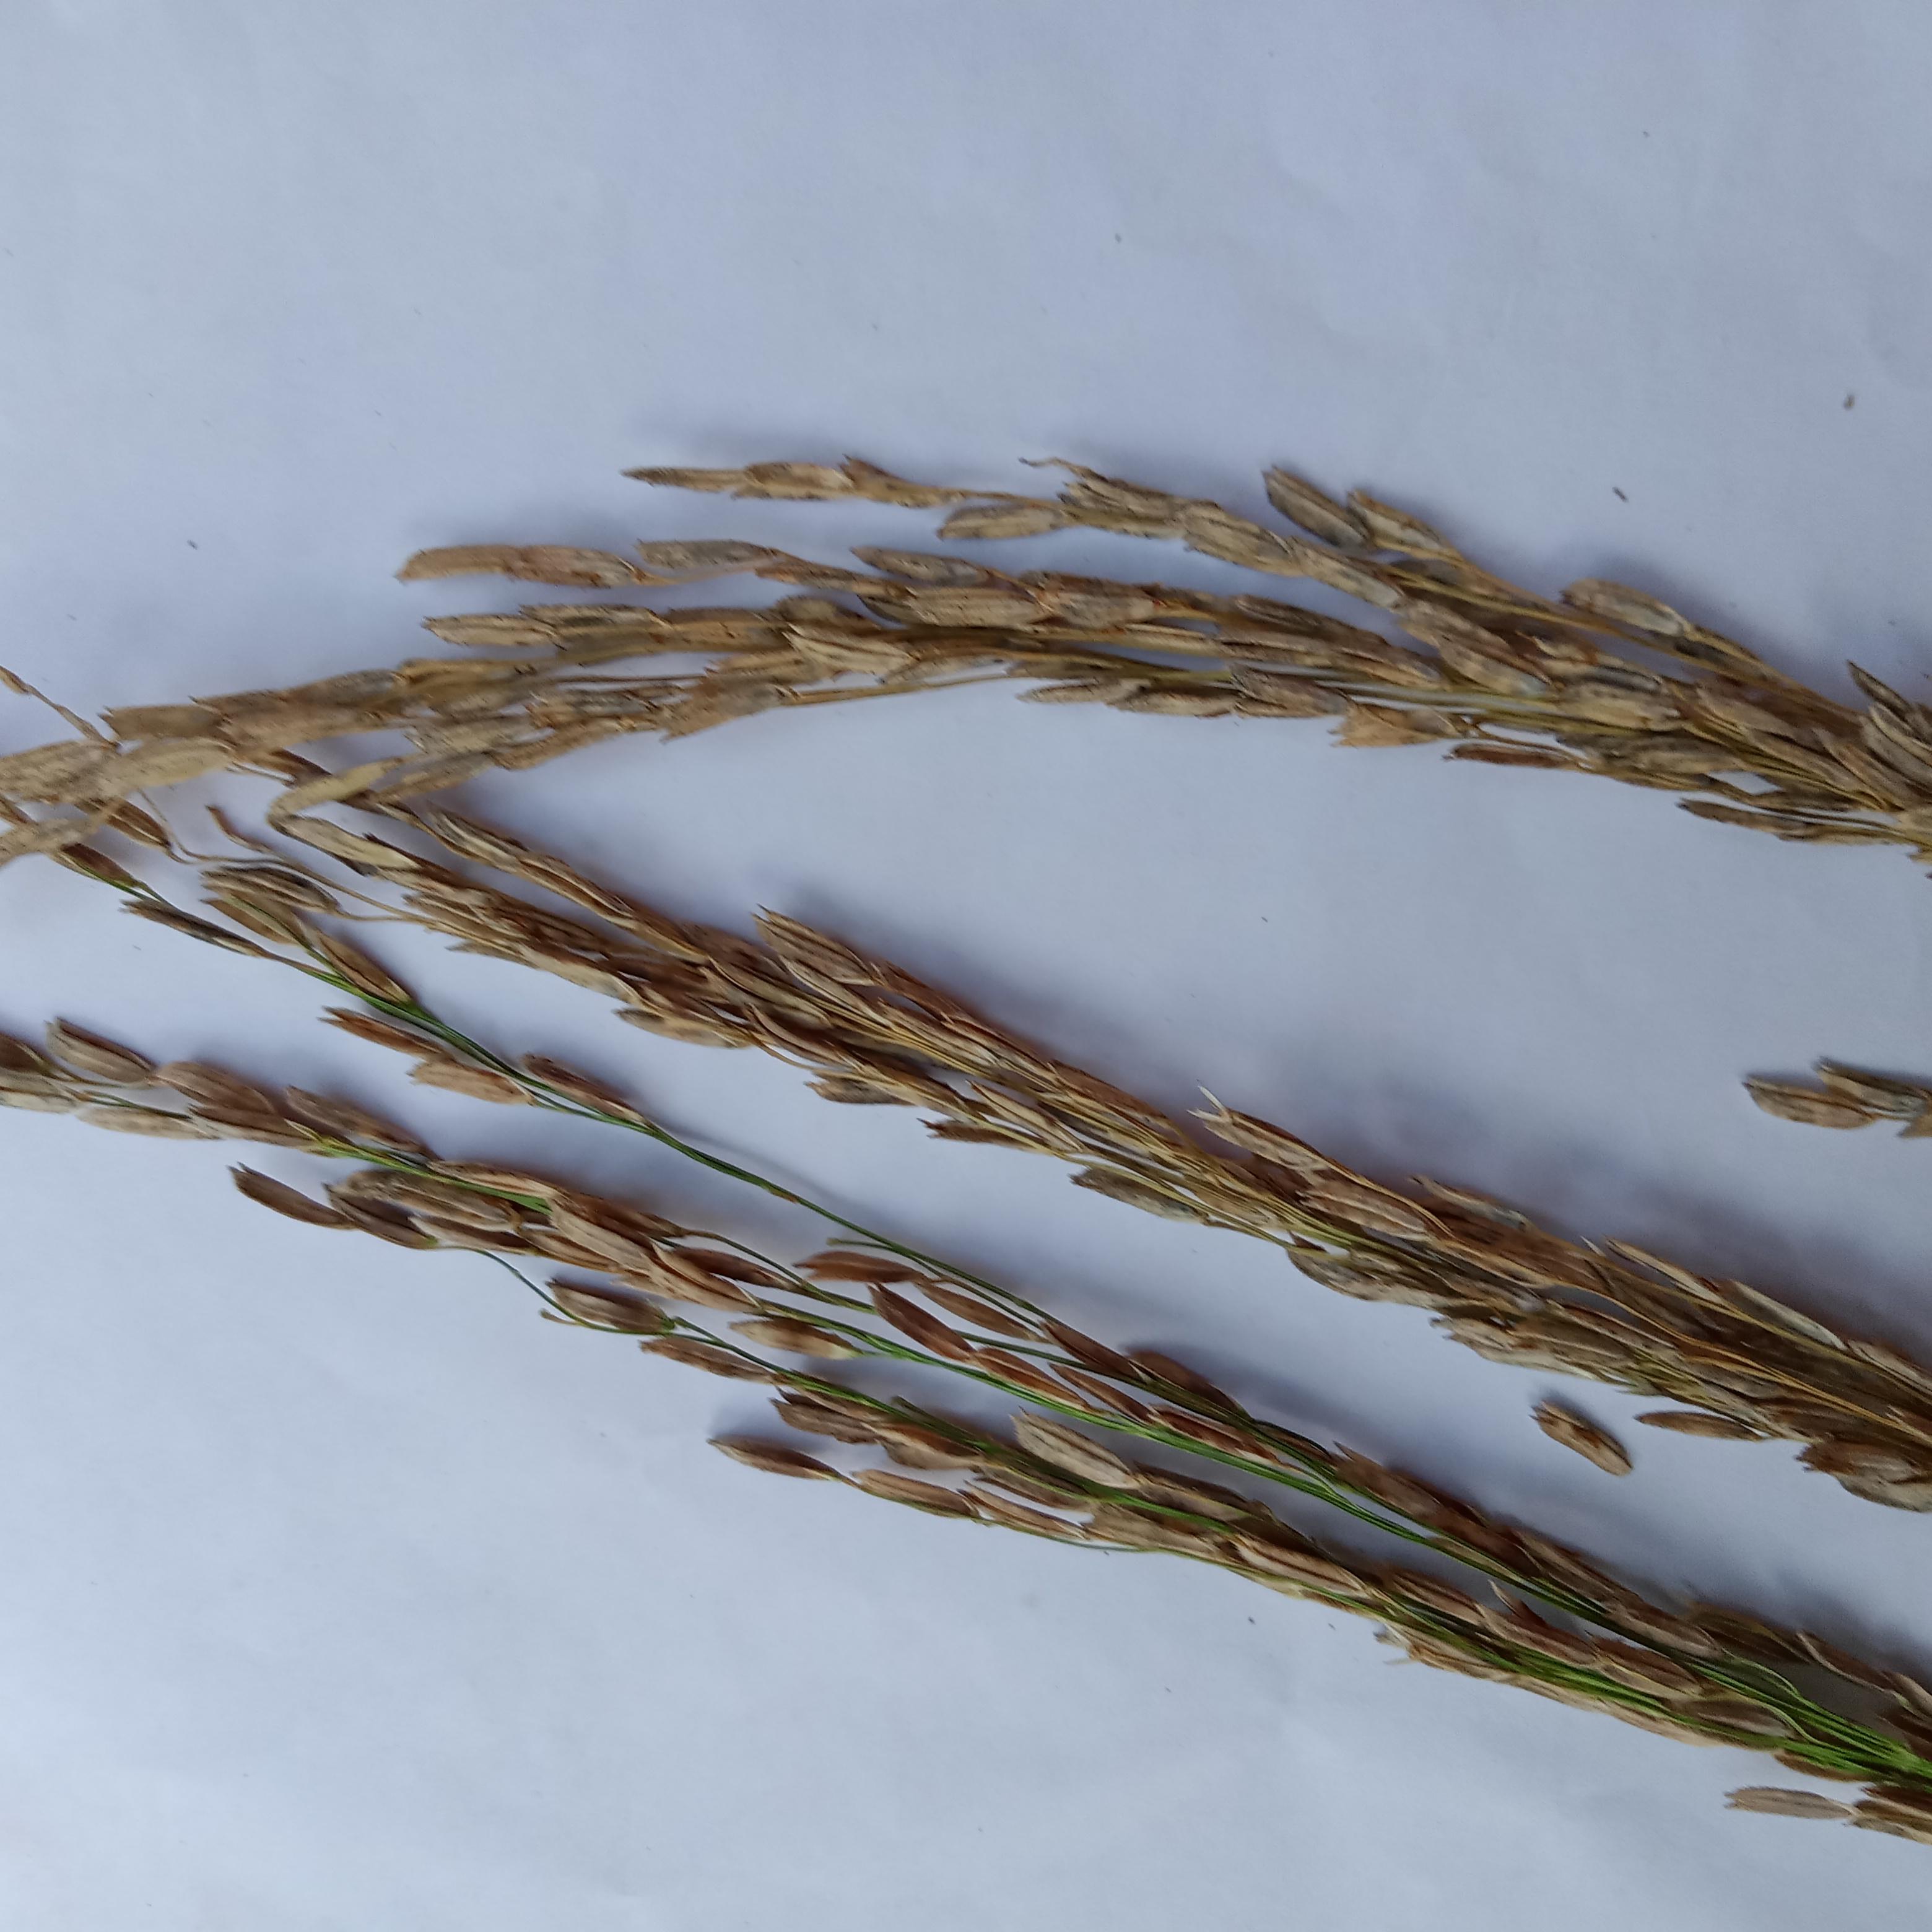
Label: Rice___Neck_Blast